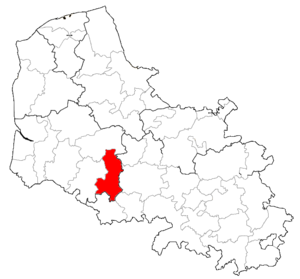
Localisation de la CCCT dans le Pas-de-Calais.
Depuis le 1ᵉʳ janvier 2017, le département du Pas-de-Calais compte 19 établissements publics de coopération intercommunale à fiscalité propre dont le siège est dans le département, dont un qui est interdépartemental. Par ailleurs quatre communes sont groupées dans une intercommunalité dont le siège est situé hors département.